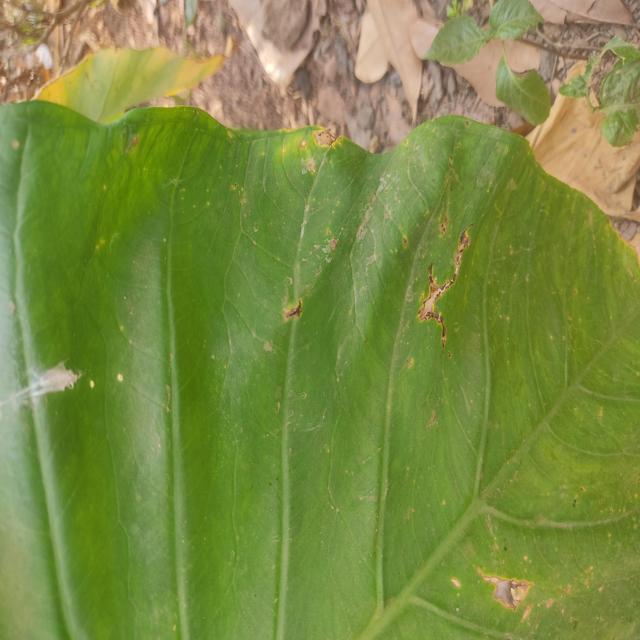
Label: Early_Blight